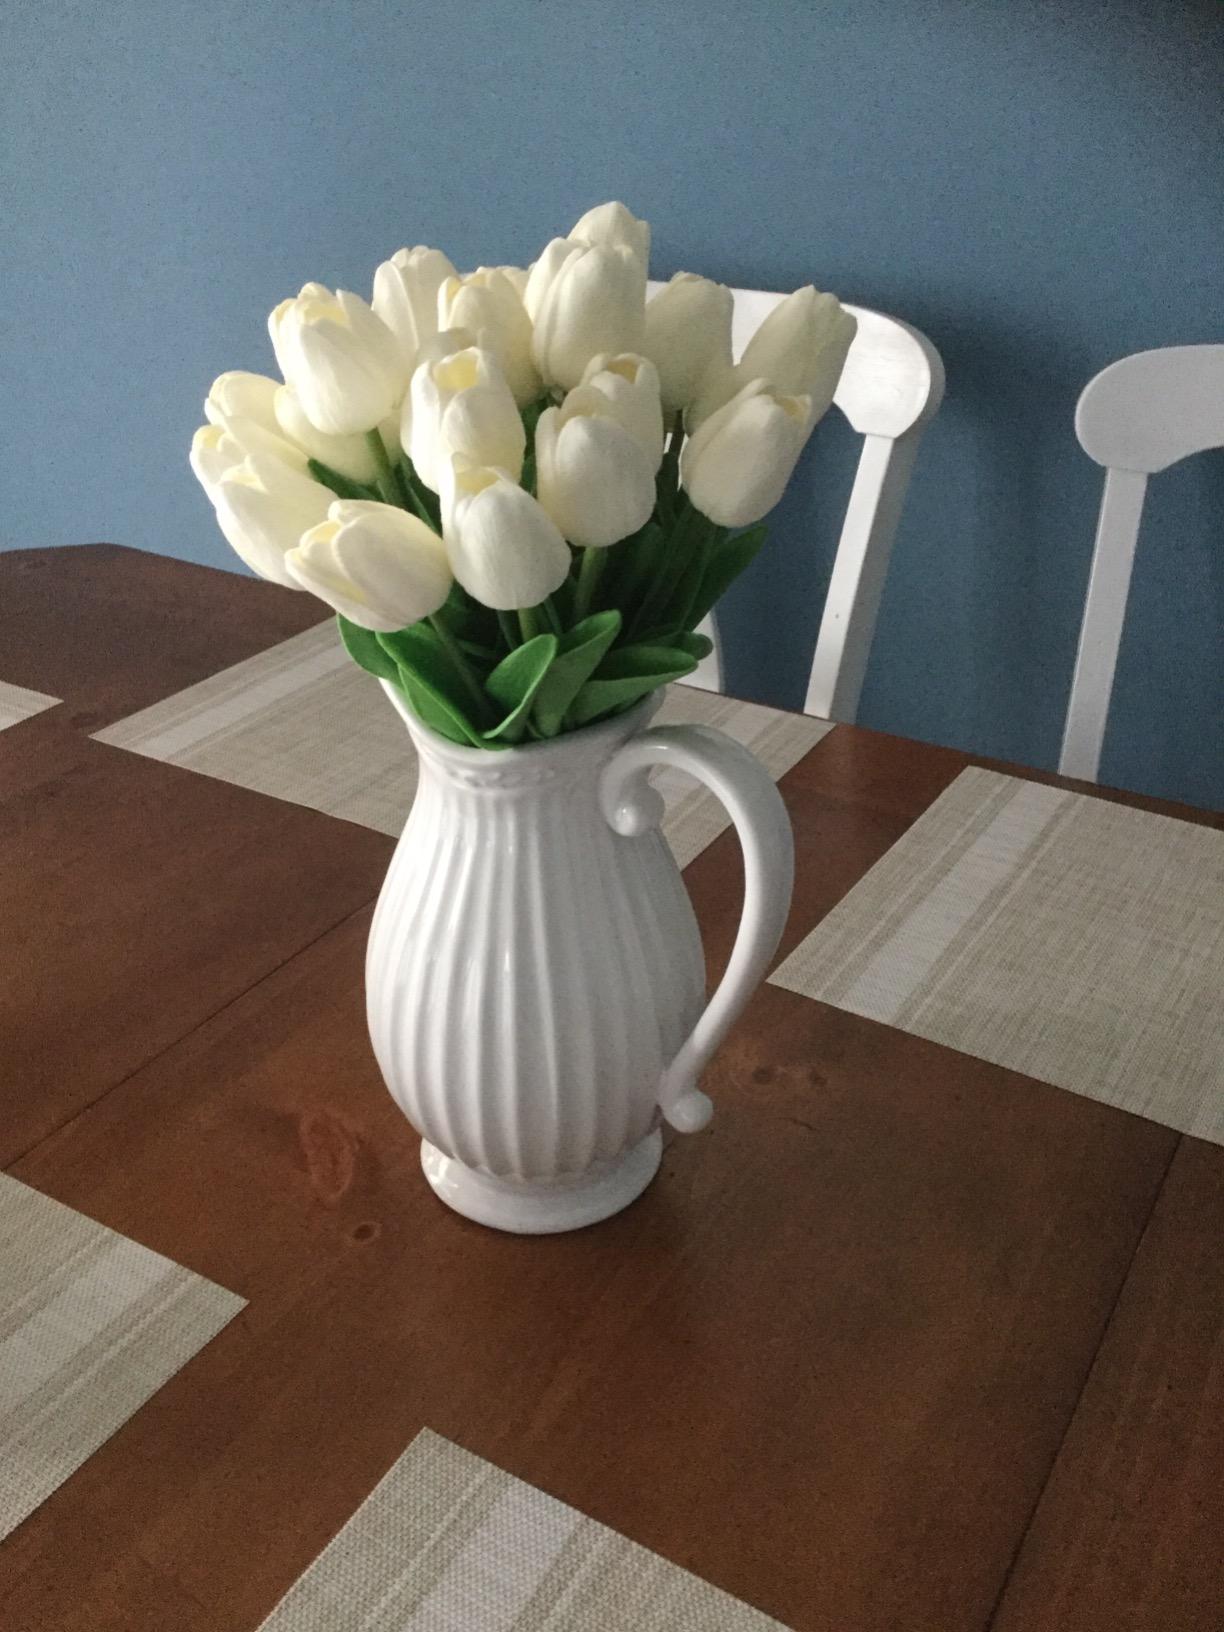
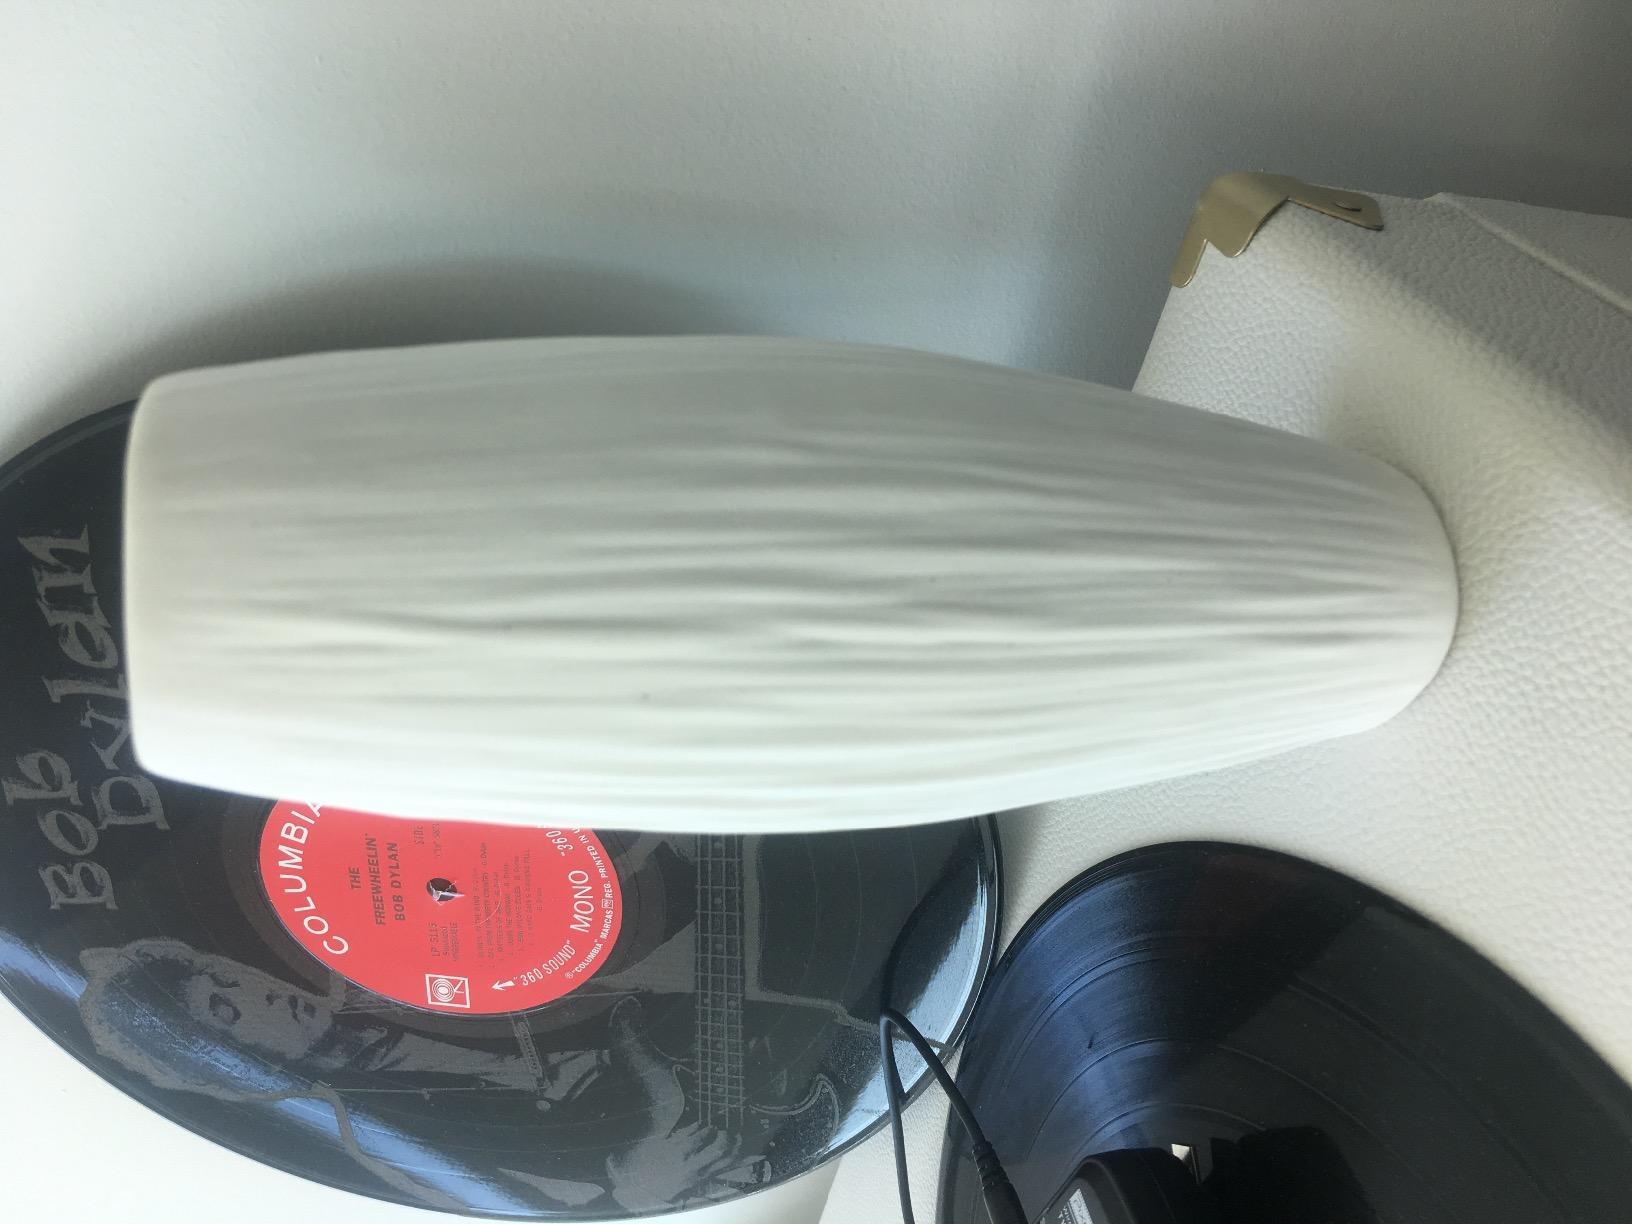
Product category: vase
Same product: no